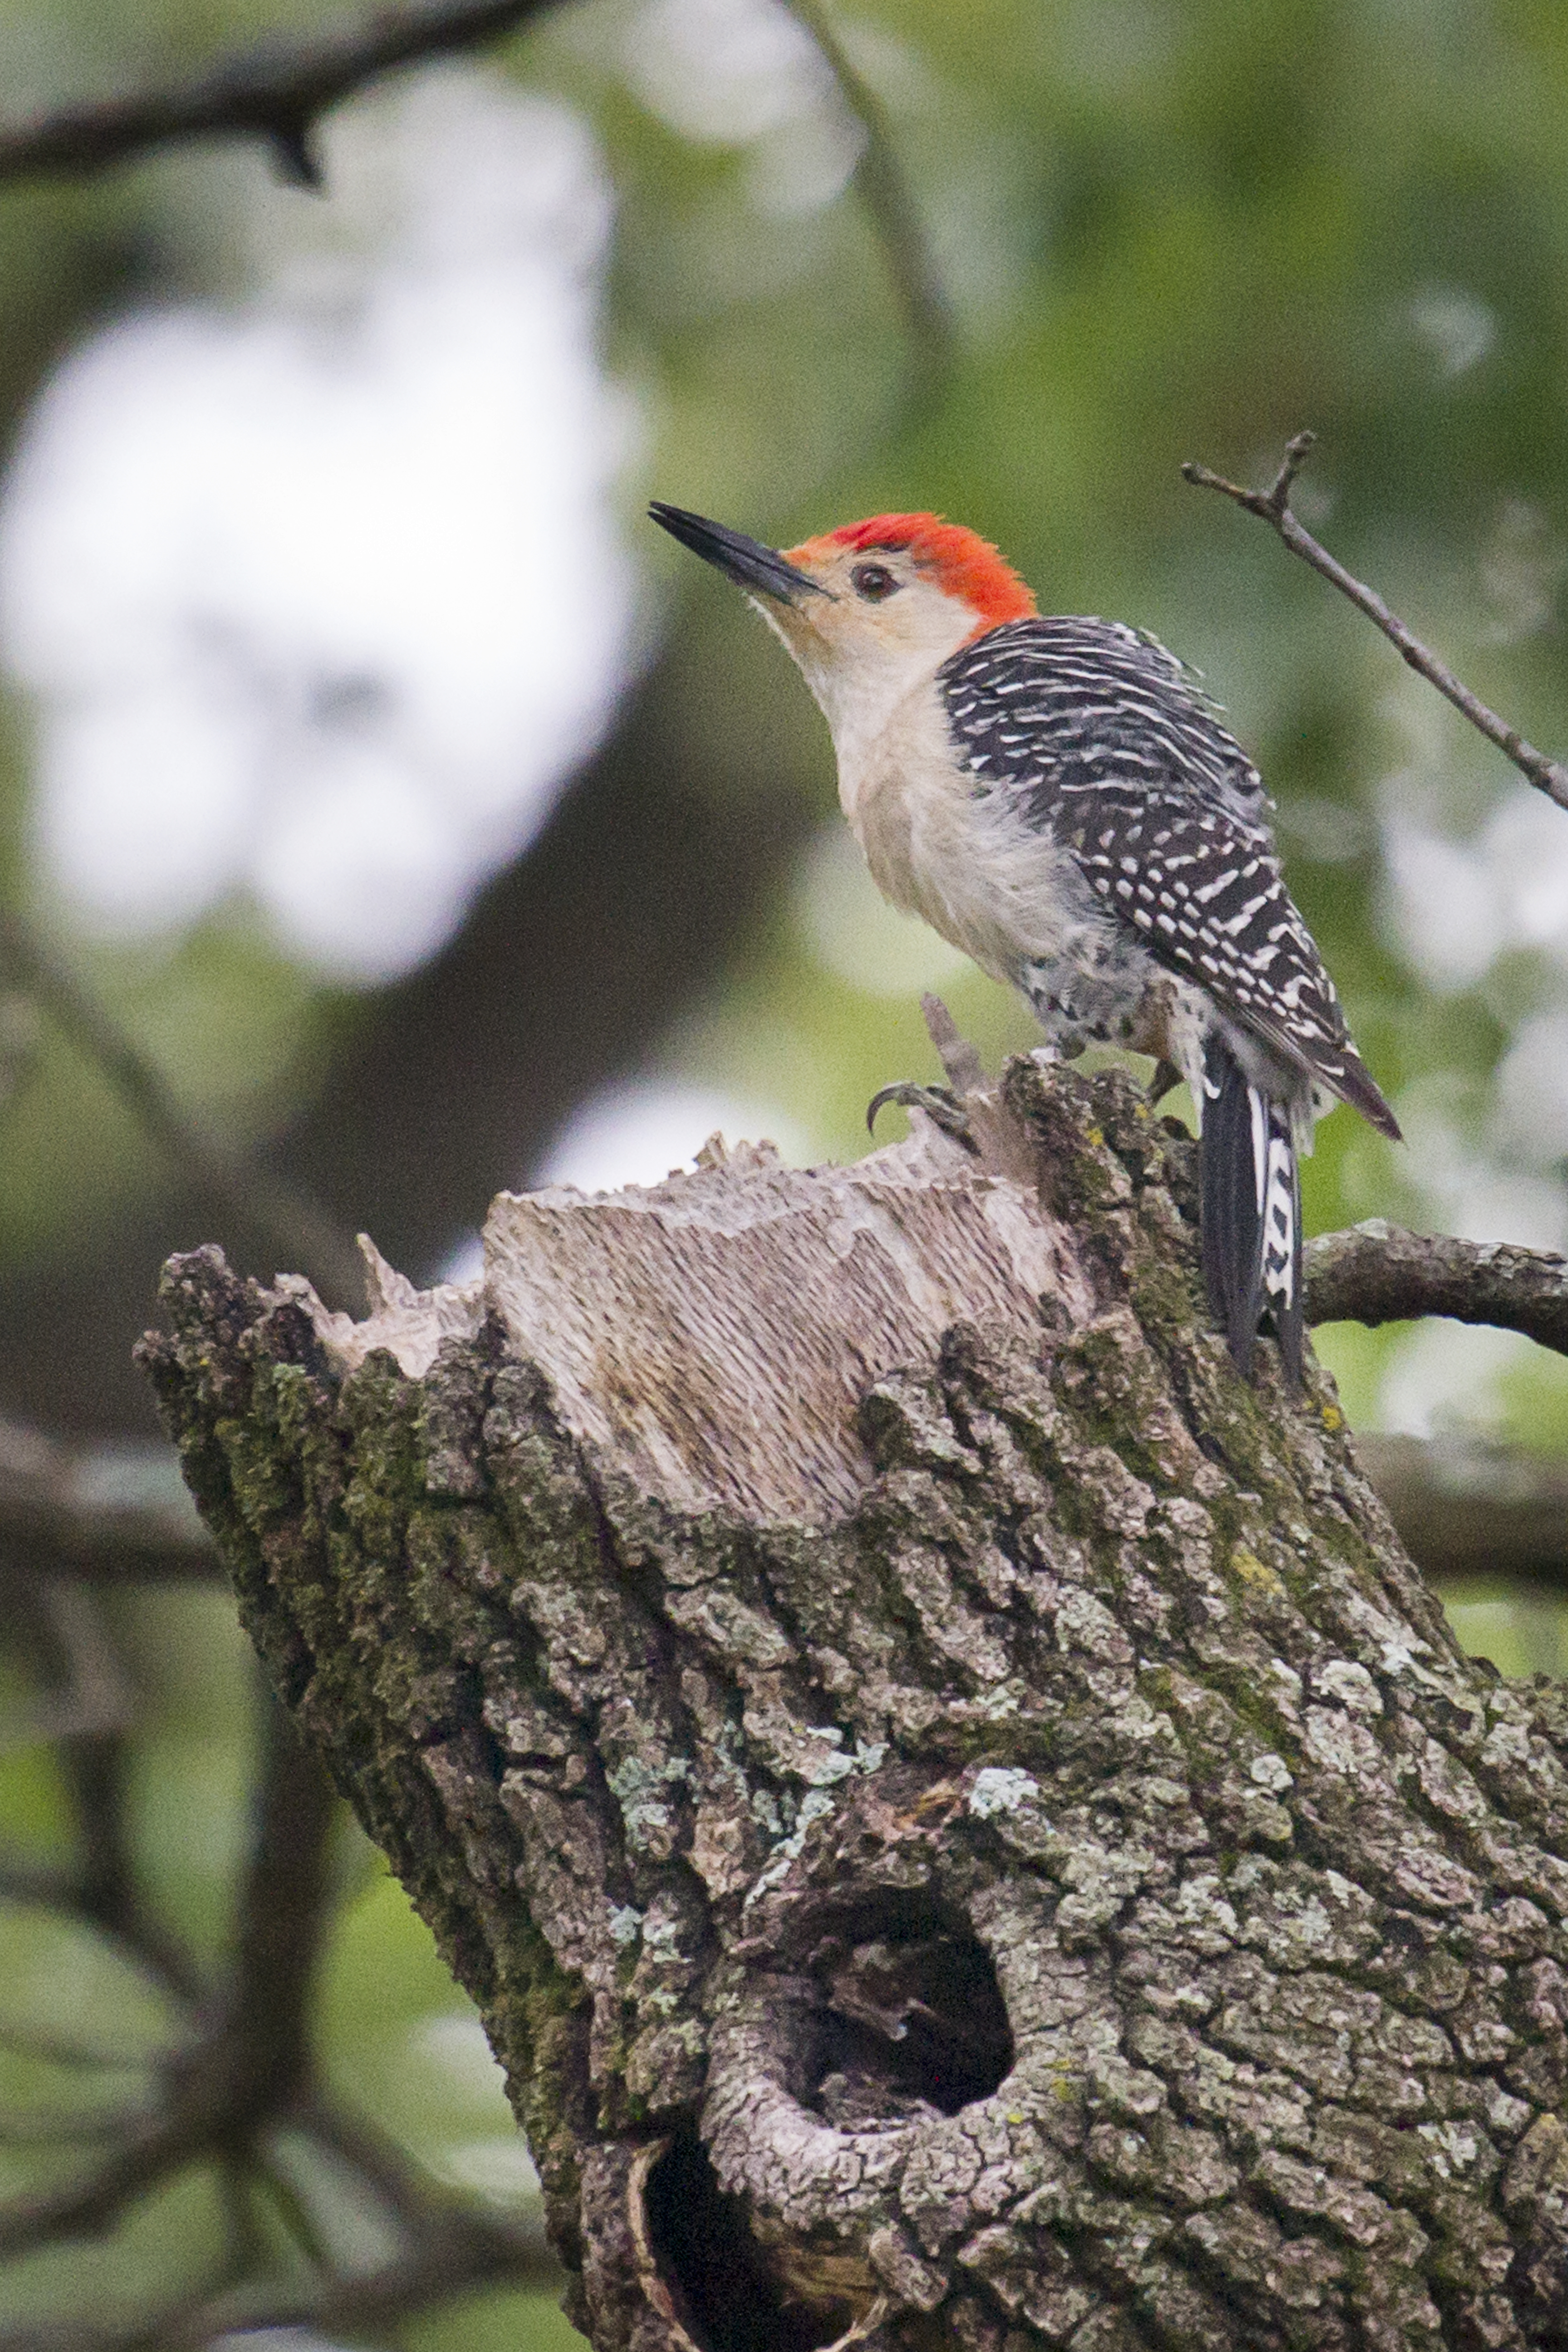
nature, branch, bird, flower, wildlife, beak, botany, fauna, vertebrate, oklahoma, woodpecker, redbelliedwoodpecker, larrysmith, wichitamountains, perching bird, piciformes